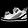
Label: Sandal